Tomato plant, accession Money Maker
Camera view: tilt-top (135 deg); turntable rotation: 240 degrees
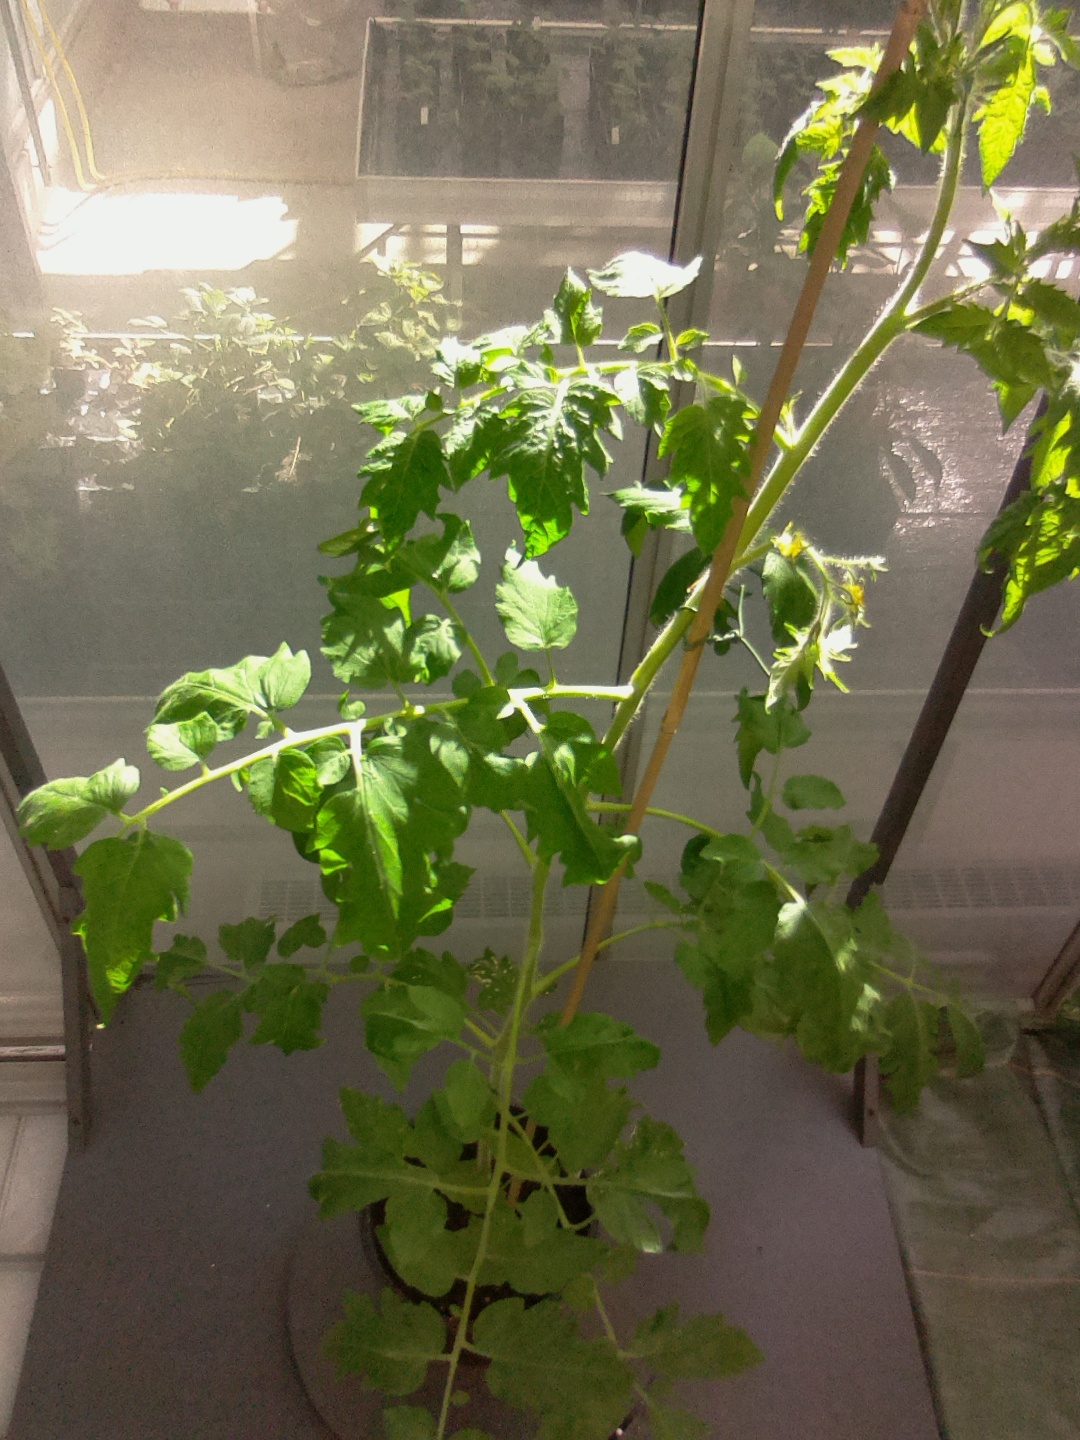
BBCH growth stage 62: 20%-30% of flowers open